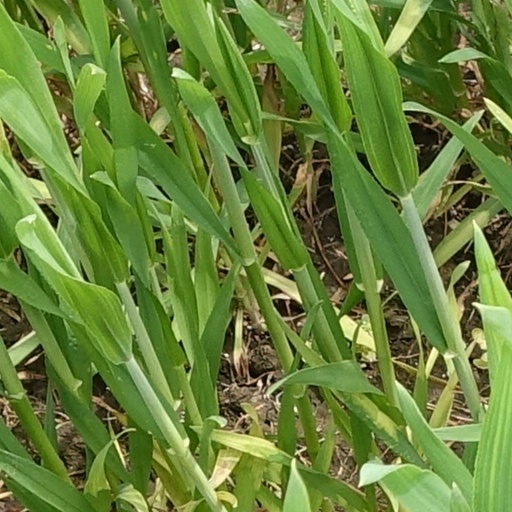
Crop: wheat